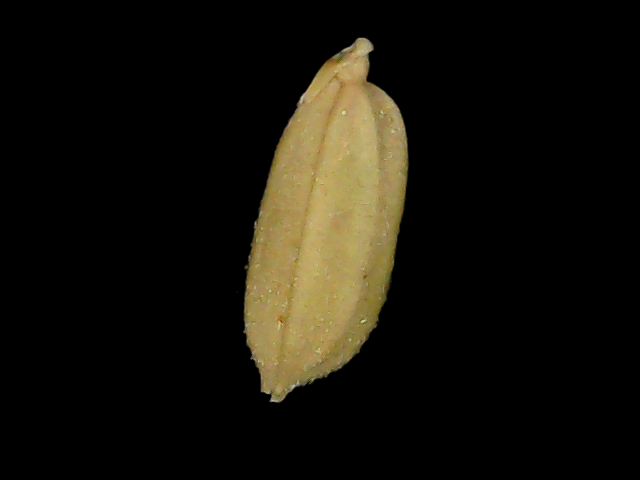
Rice variety: Bd52